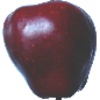
Label: red_delicious_apple